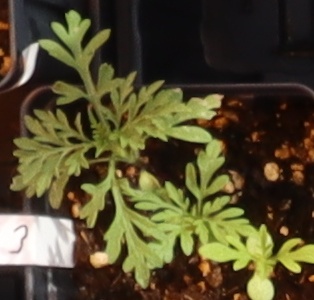
Label: Ragweed